André de Kruijff

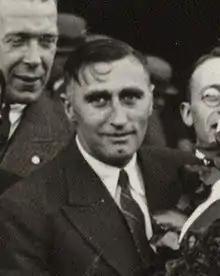
André de Kruijff in 1931

Andries Johannes (André) de Kruijff (9 April 1895 – 29 November 1964) was a Dutch footballer. He played in one match for the Netherlands national football team in 1921.